Bayside Shakedown 3

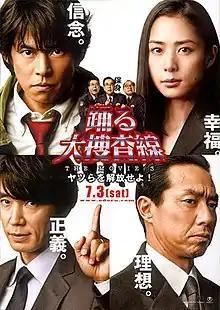
Film poster

is a 2010 Japanese action drama film directed by Katsuyuki Motohiro. It was released on July 3, 2010.